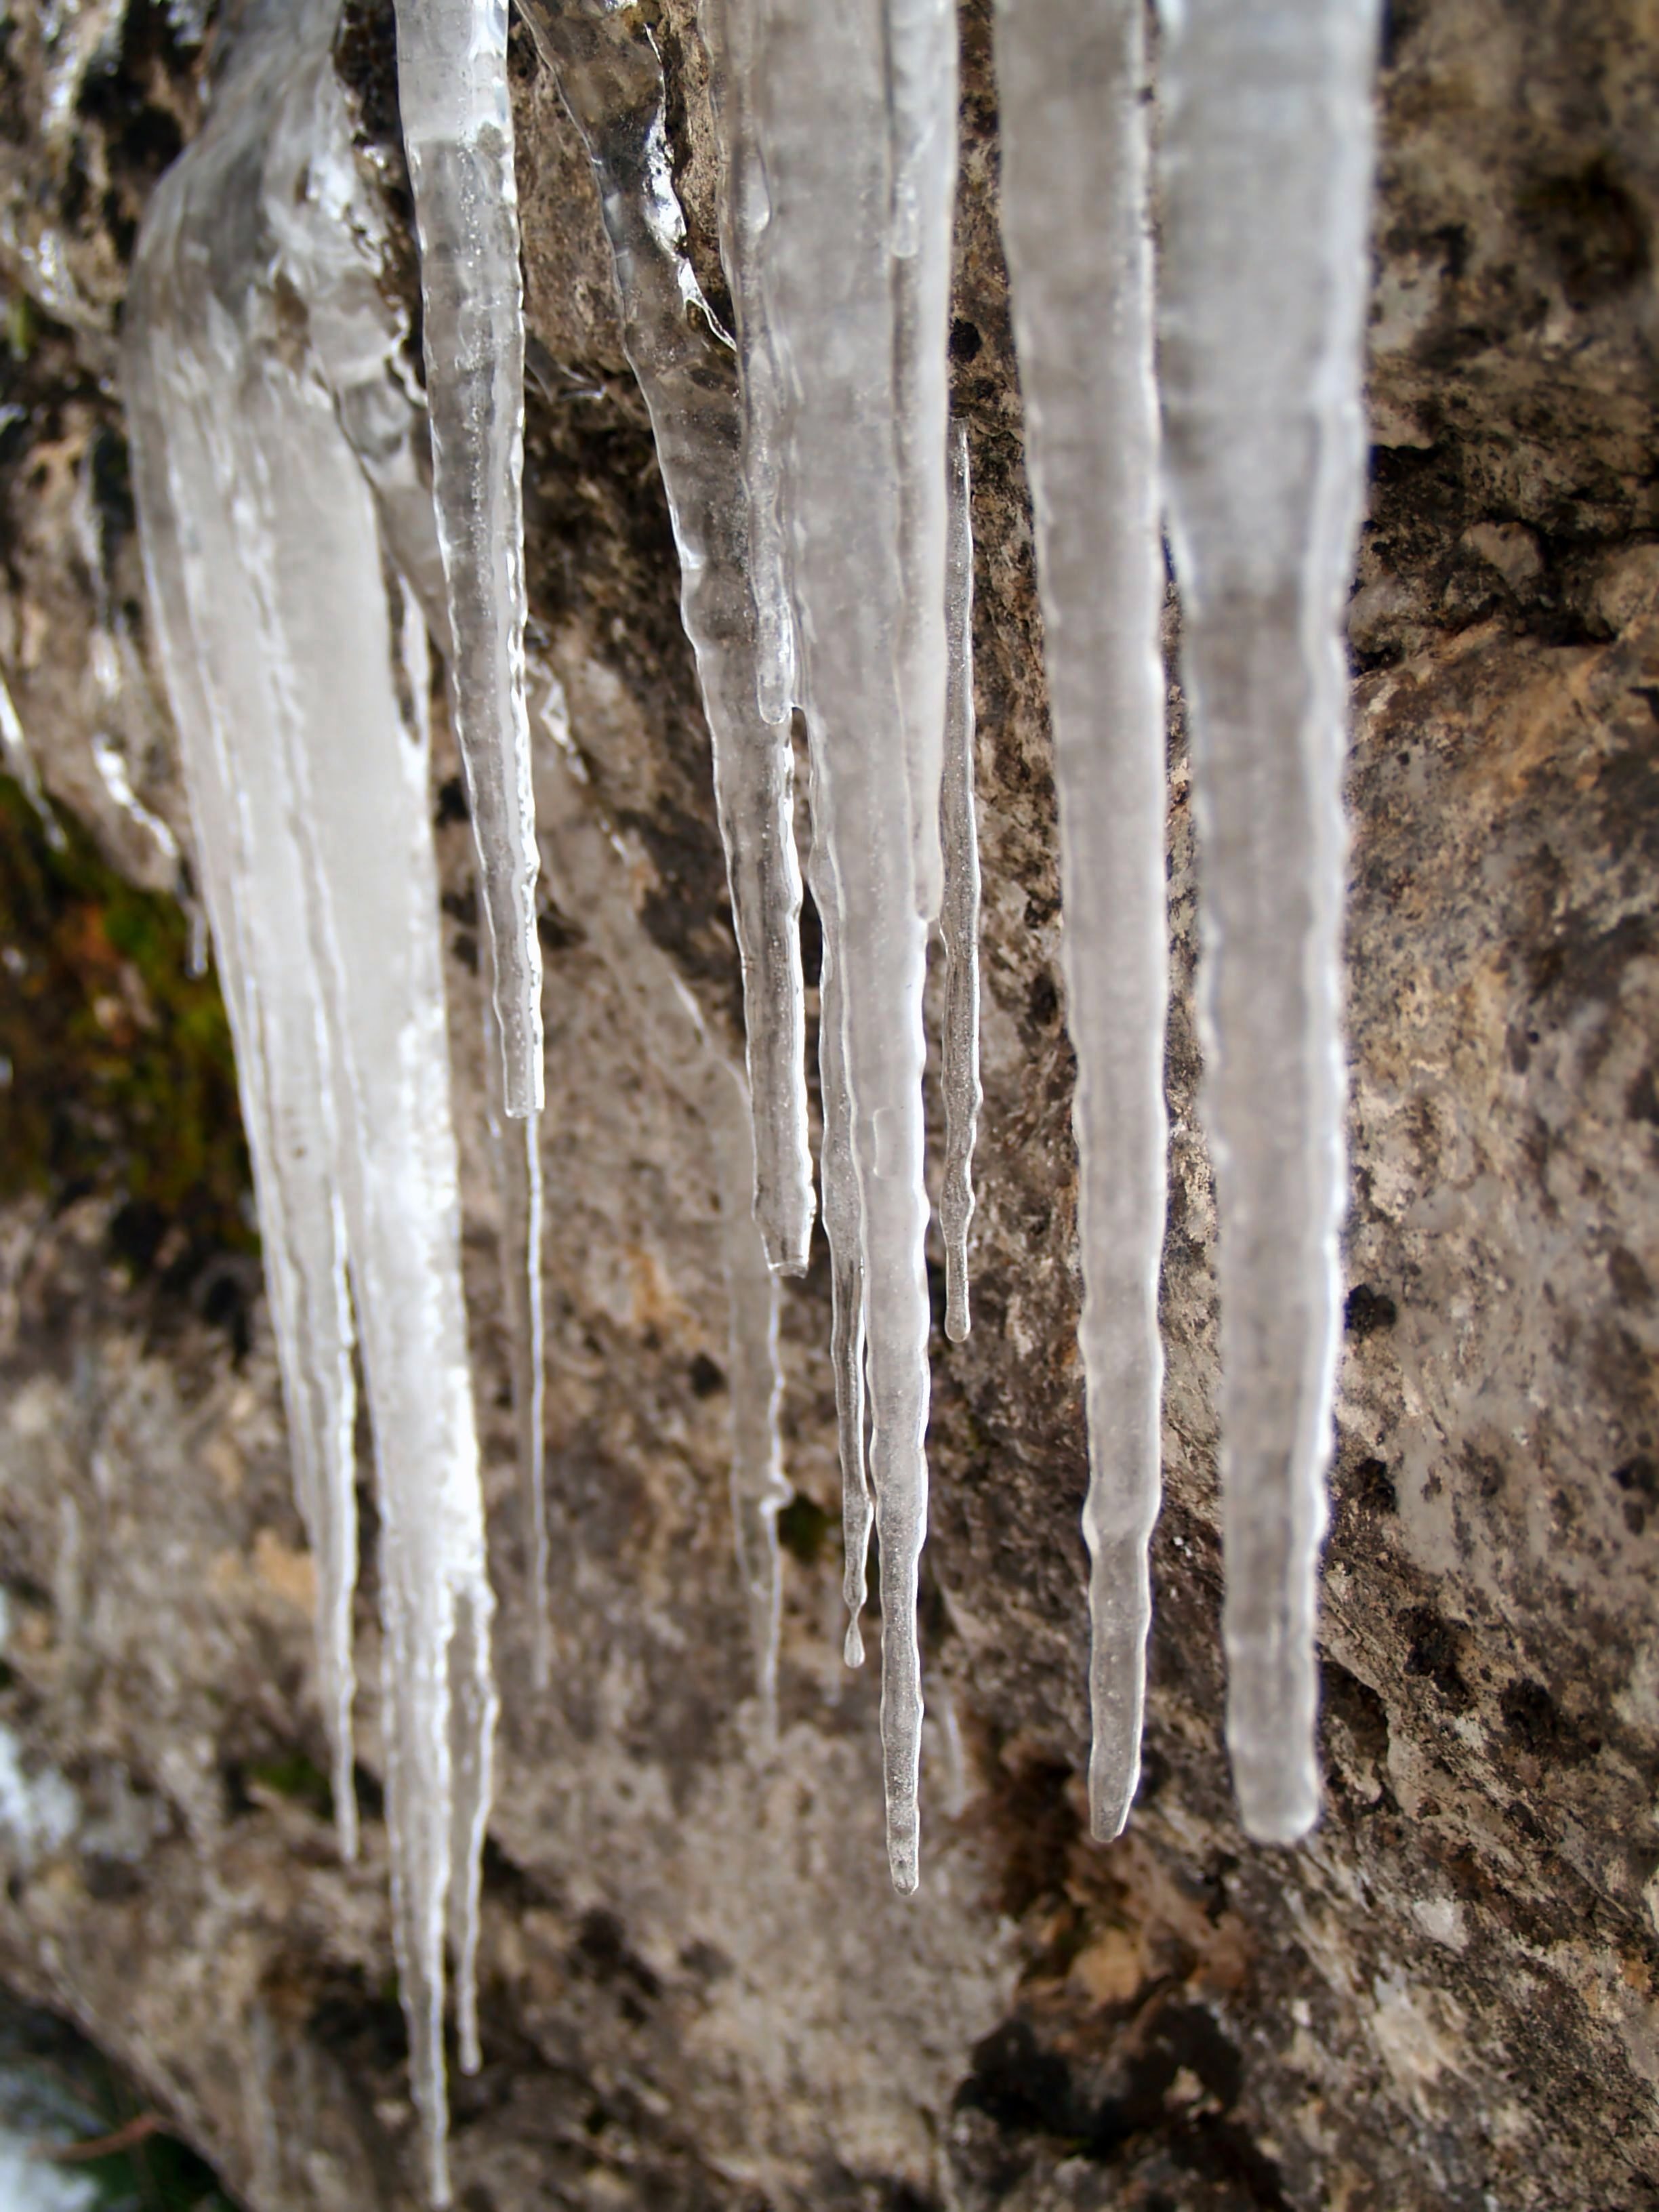
tree, nature, snow, winter, formation, ice, season, icicle, freezing